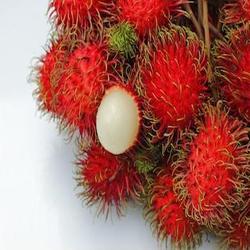
Label: Rambutan